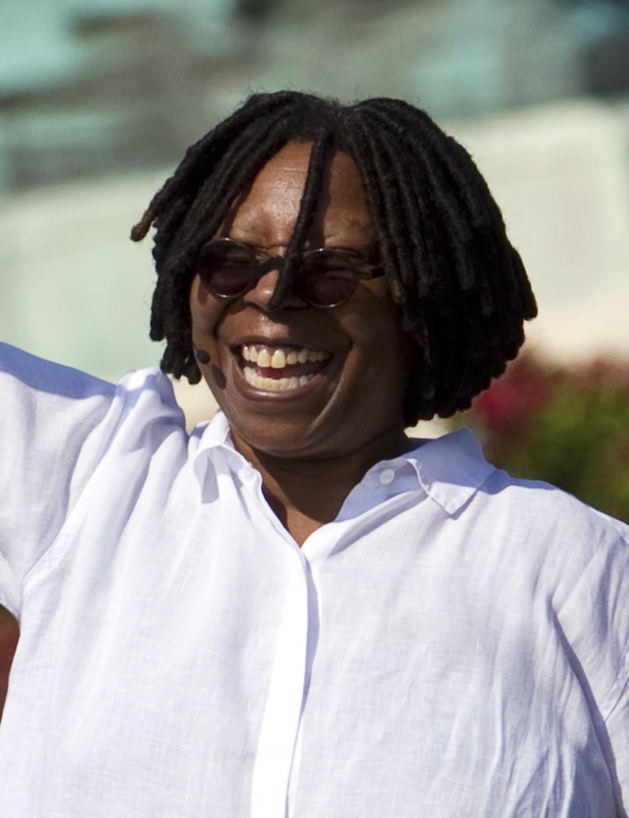
วูปี โกลด์เบิร์ก

|name = วูปี โกลด์เบิร์ก
|image = Whoopi Goldberg (2011).jpg
|caption = วูปี โกลด์เบิร์ก ปี ค.ศ. 2011
|birthname = คารีน เอเลน จอห์นสัน
|birthplace = นิวยอร์กซิตี นิวยอร์ก สหรัฐอเมริกา
|occupation = นักแสดง ดาราตลก ดีเจ นักเขียน นักร้อง-นักแต่งเพลง พิธีกร
|yearsactive = 1981-ปัจจุบัน
|spouse = Alvin Martin (1973-1979)David Claessen (1986-1988)Lyle Trachtenberg (1994-1995)
วูปี โกลด์เบิร์ก () หรือชื่อเกิด คารีน เอเลน จอห์นสัน () เกิดเมื่อวันที่ 13 พฤศจิกายน ค.ศ. 1955Some sources quote her birth year as 1949 and 1950 Biography.com IMDB เป็นนักแสดงชาวอเมริกัน นักแสดงตลก นักร้อง-นักแต่งเพลง นักกิจกรรม พิธีกร
โกลด์เบิร์กมีผลงานแสดงภาพยนตร์เรื่องแรกคือเรื่อง "The Color Purple" (1985) แสดงเป็นซีลี สตรีผิวดำผู้ถูกทารุณ เธอได้รับการเสนอชื่อเข้าชิงรางวัลออสการ์ในสาขานักแสดงนำหญิงยอดเยี่ยมและได้รับรางวัลลูกโลกทองคำครั้งแรก ในปี ค.ศ. 1990 เธอรับบทเป็นโอดา เม บราวน์ คนทรงที่ช่วงเหลือชายที่ถูกสังหารในภาพยนตร์ทำเงินเรื่อง "Ghost" (วิญญาณ ความรัก ความรู้สึก) การแสดงจากเรื่องนี้ทำให้เธอได้รับรางวัลลูกโลกทองคำเป็นครั้งที่ 2 และยังได้รับรางวัลออสการ์ในสาขานักแสดงสมทบหญิงยอดเยี่ยม ผลงานโด่งดังถัดมาอย่างเช่น "Sister Act" (1992) และภาคต่อ (1993), "Made in America" (1993), "How Stella Got Her Groove Back" (1998), "Girl, Interrupted" (1999) และ "Rat Race" (2001) เธอยังแสดงในเรื่อง "Star Trek: The Next Generation"
โกลด์เบิร์กได้รับการเสนอชื่อเข้าชิงรางวัลเอมมีในงานด้านโทรทัศน์มาแล้ว 13 ครั้ง เธอเคยเป็นผู้ช่วยโปรดิวเซอร์และเซนเตอร์สแควร์ในรายการเกมโชว์ Hollywood Squares ตั้งแต่ปี 1998 ถึง 2002 เธอยังประสบความสำเร็จในละครบรอดเวย์และอุตสาหกรรมดนตรี เป็น 1 ใน 10 คนที่ได้รับรางวัลออสการ์ รางวัลเอมมี รางวัลแกรมมี่ รางวัลโทนี่ นอกจากนั้นเธอยังเคยได้รับรางวัลบาฟต้า ได้รับ 4 รางวัลพีเพิลส์ชอยส์ และยังได้รับเกียรติมีชื่ออยู่บนฮอลลีวูดวอล์กออฟเฟม หลังจากนั้นโกลด์เบิร์กยังดูแลและเป็นพิธีกรร่วมในรายการ "The View" ที่ทำให้เธอได้รับรางวัลเอมมีในปี 2009
== อ้างอิง ==
หมวดหมู่:นักแสดงอเมริกัน
หมวดหมู่:ผู้ที่ได้รับรางวัลแกรมมี
หมวดหมู่:นักแสดงสมทบหญิงยอดเยี่ยม รางวัลออสการ์
หมวดหมู่:ชาวอเมริกันเชื้อสายแอฟริกา
หมวดหมู่:พิธีกรรายการทอล์กโชว์ชาวอเมริกัน
หมวดหมู่:นักแสดงตลกอเมริกัน
หมวดหมู่:บุคคลจากแมนแฮตตัน
หมวดหมู่:บุคคลจากเบิร์กลีย์
หมวดหมู่:นักแสดงหญิงชาวอเมริกันในศตวรรษที่ 20
หมวดหมู่:นักแสดงหญิงชาวอเมริกันในศตวรรษที่ 21
หมวดหมู่:นักแสดงหญิงชาวอเมริกันเชื้อสายแอฟริกา